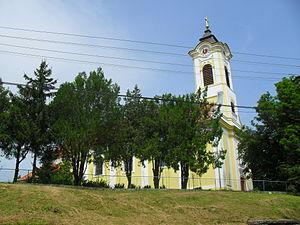
Patak est un village et une commune du comitat de Nógrád en Hongrie.